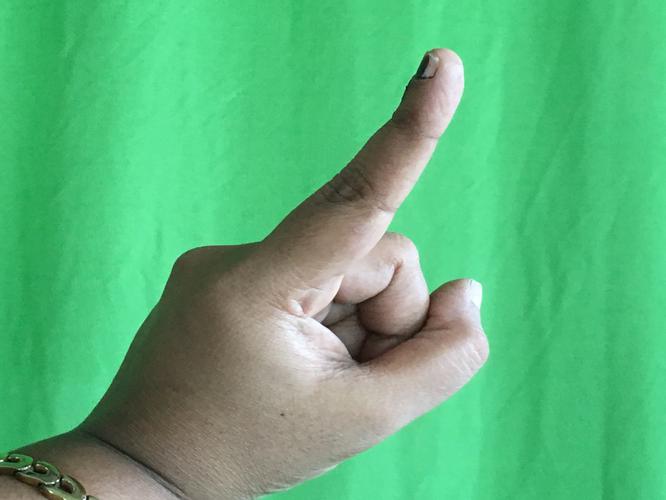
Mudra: Suchi
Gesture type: single_hand